Chai Trong-rong

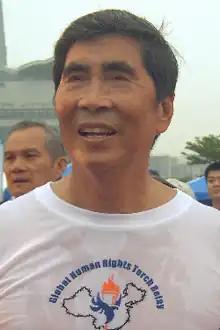
Chai Trong-rong at 2008 CIPFG Global Human Rights Torch Relay in Taiwan

Chai Trong-rong (June 13, 1935 – January 11, 2014), sometimes known in English as Trong Chai, was a Taiwanese politician.